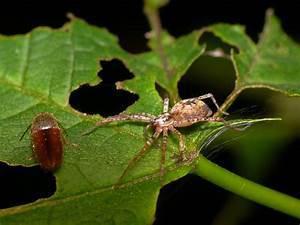
spider